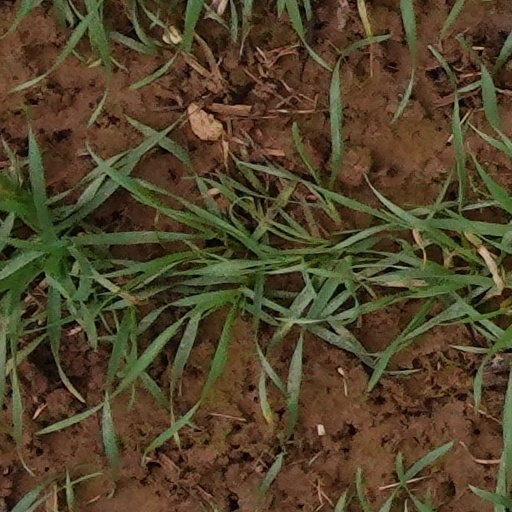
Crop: wheat